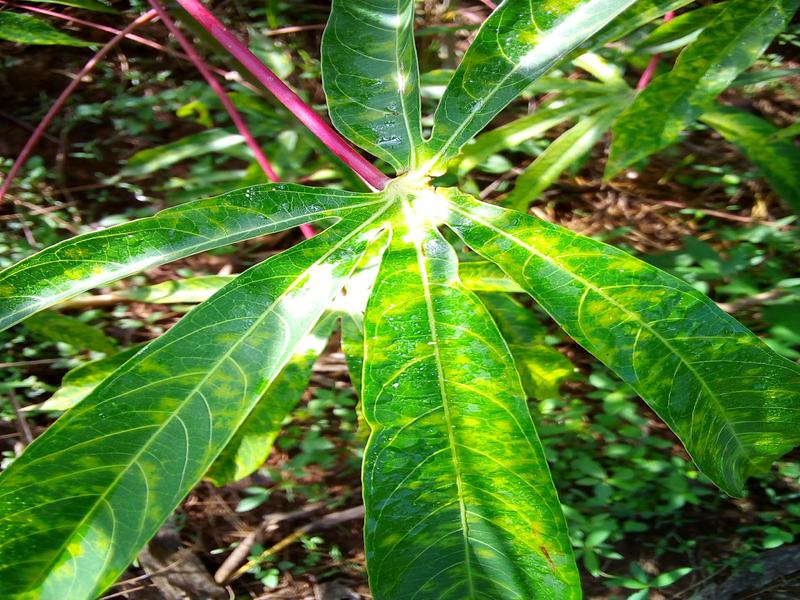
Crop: cassava
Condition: brown_streak_disease